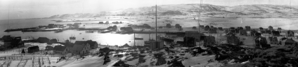
Berlevåg / Anden verdenskrig og raseringen
Berlevåg under anden verdenskrig, inden tyskerne brændte stedet ned.